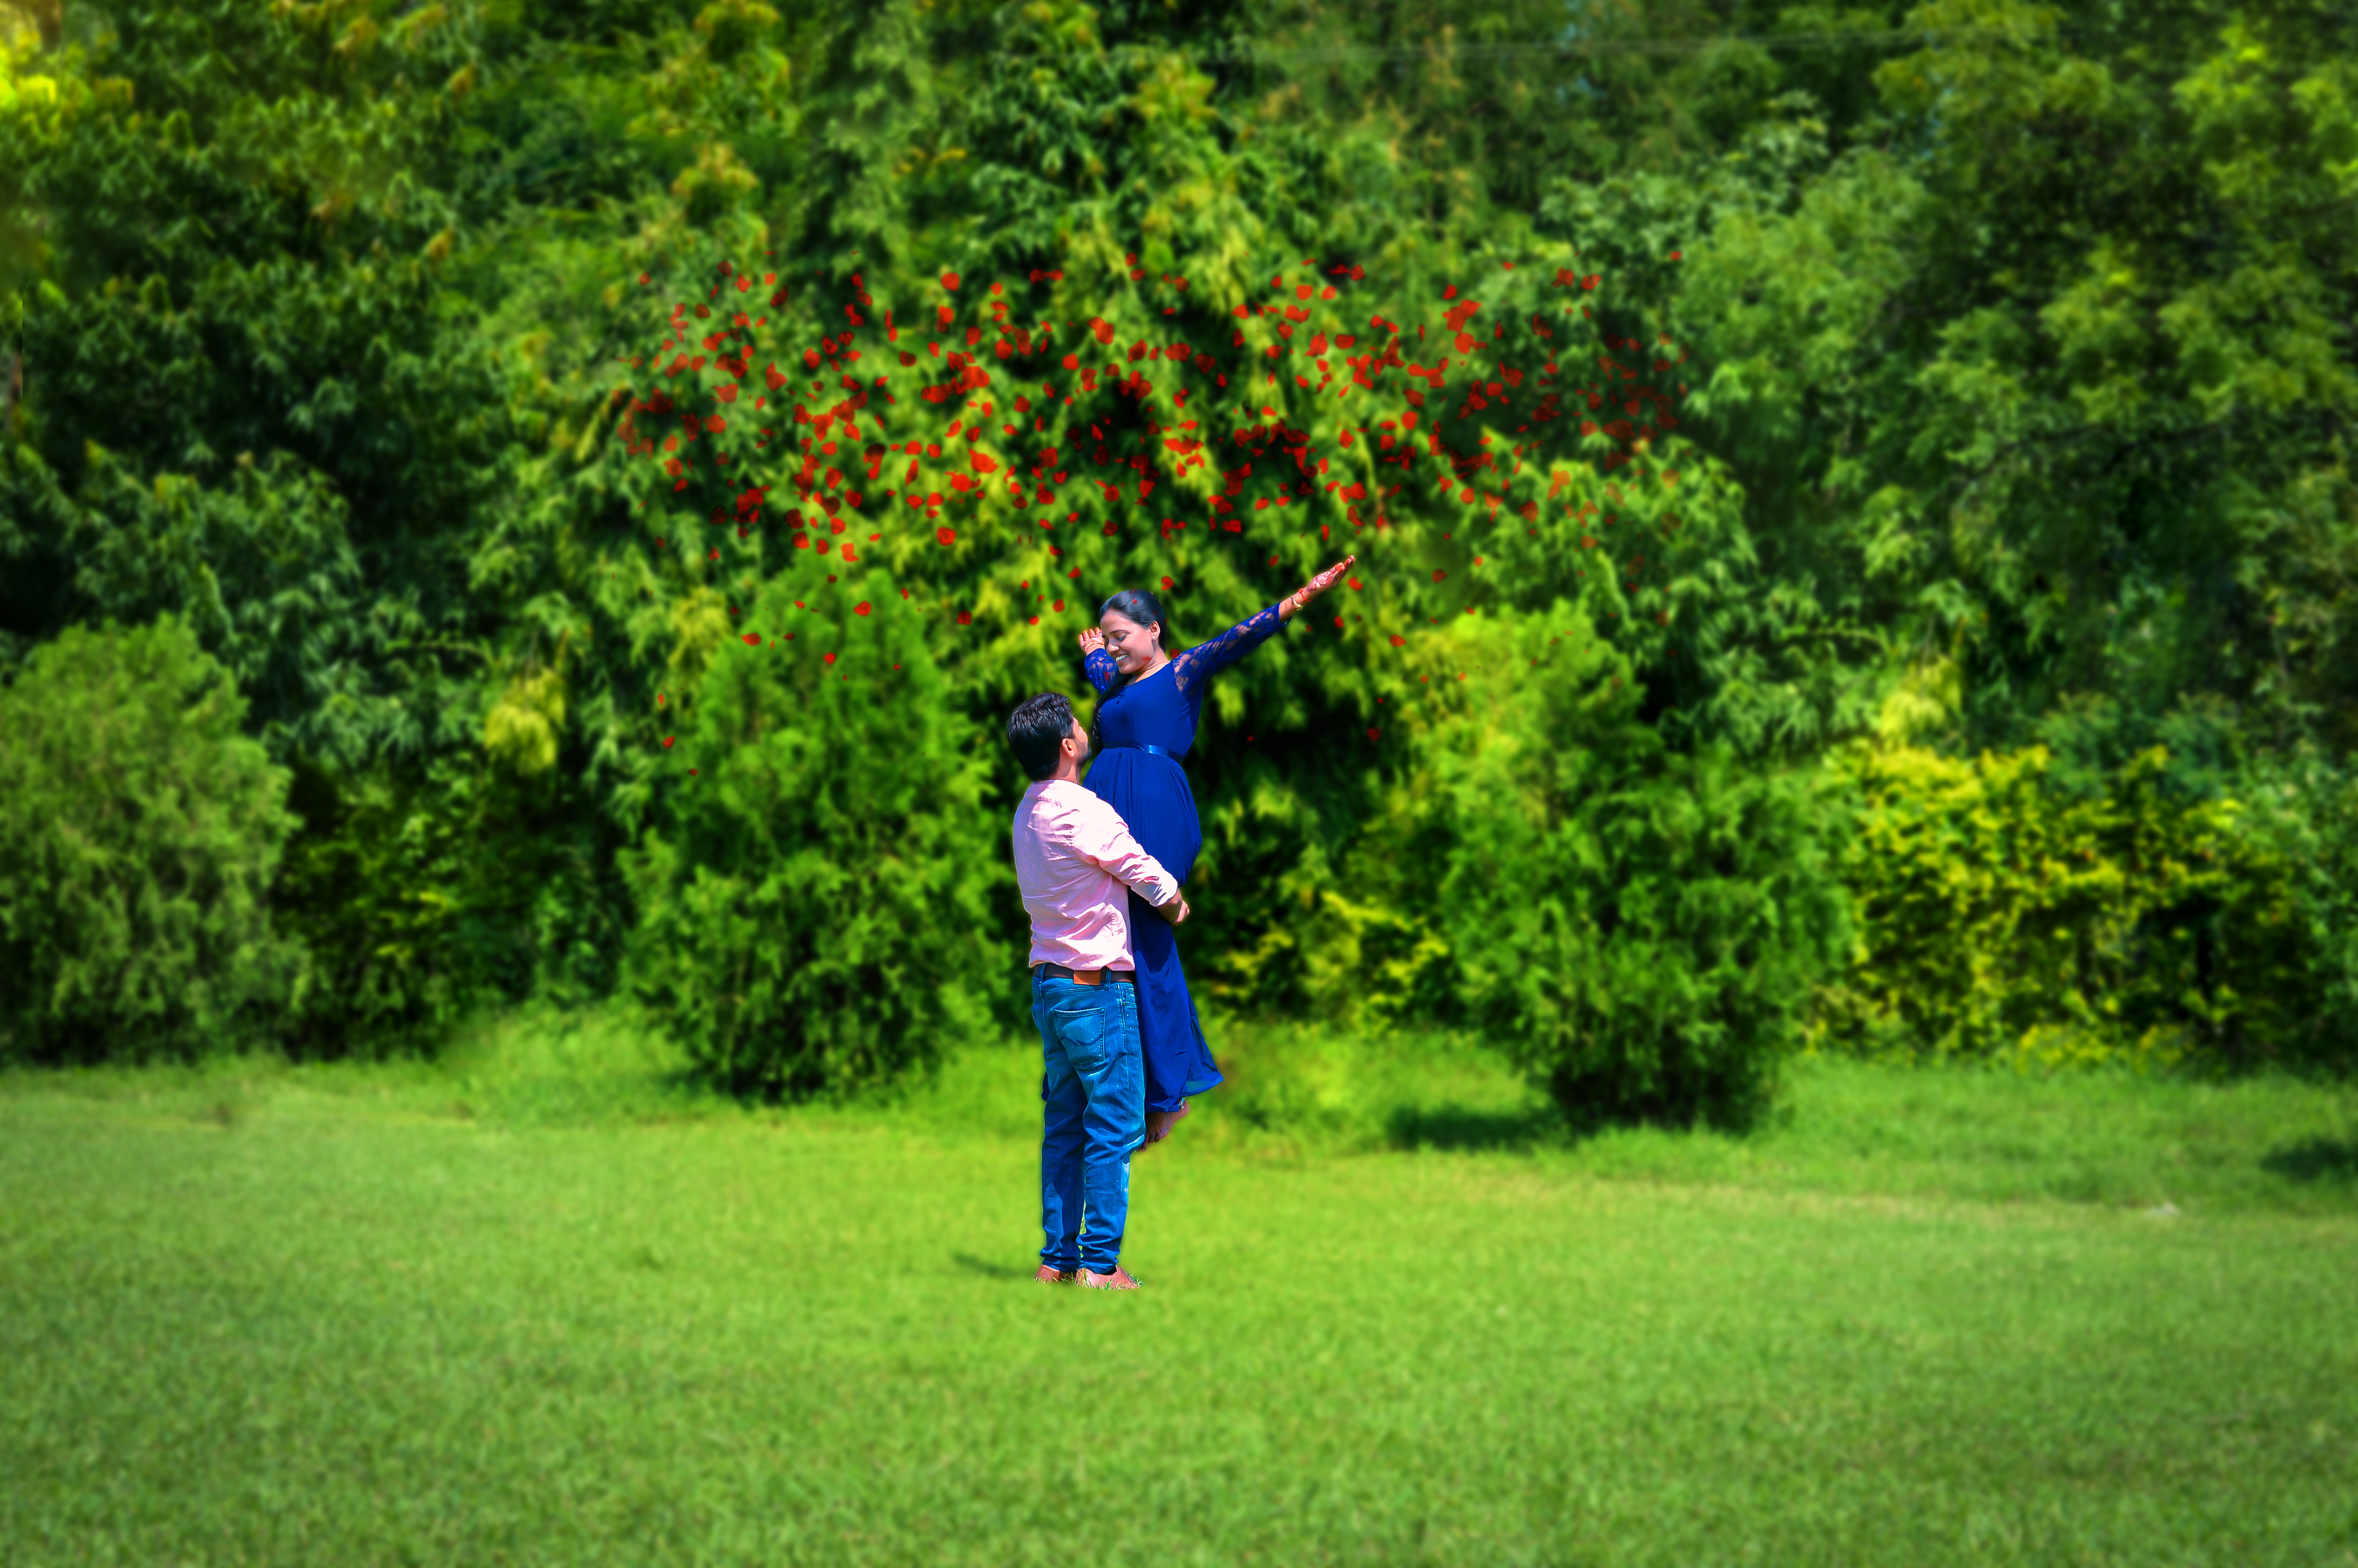
wedding, nature, green, grass, natural environment, lawn, tree, meadow, botany, grassland, recreation, fun, leaf, spring, plant, park, forest, leisure, play, child, garden, walking, vacation, shrub, woodland